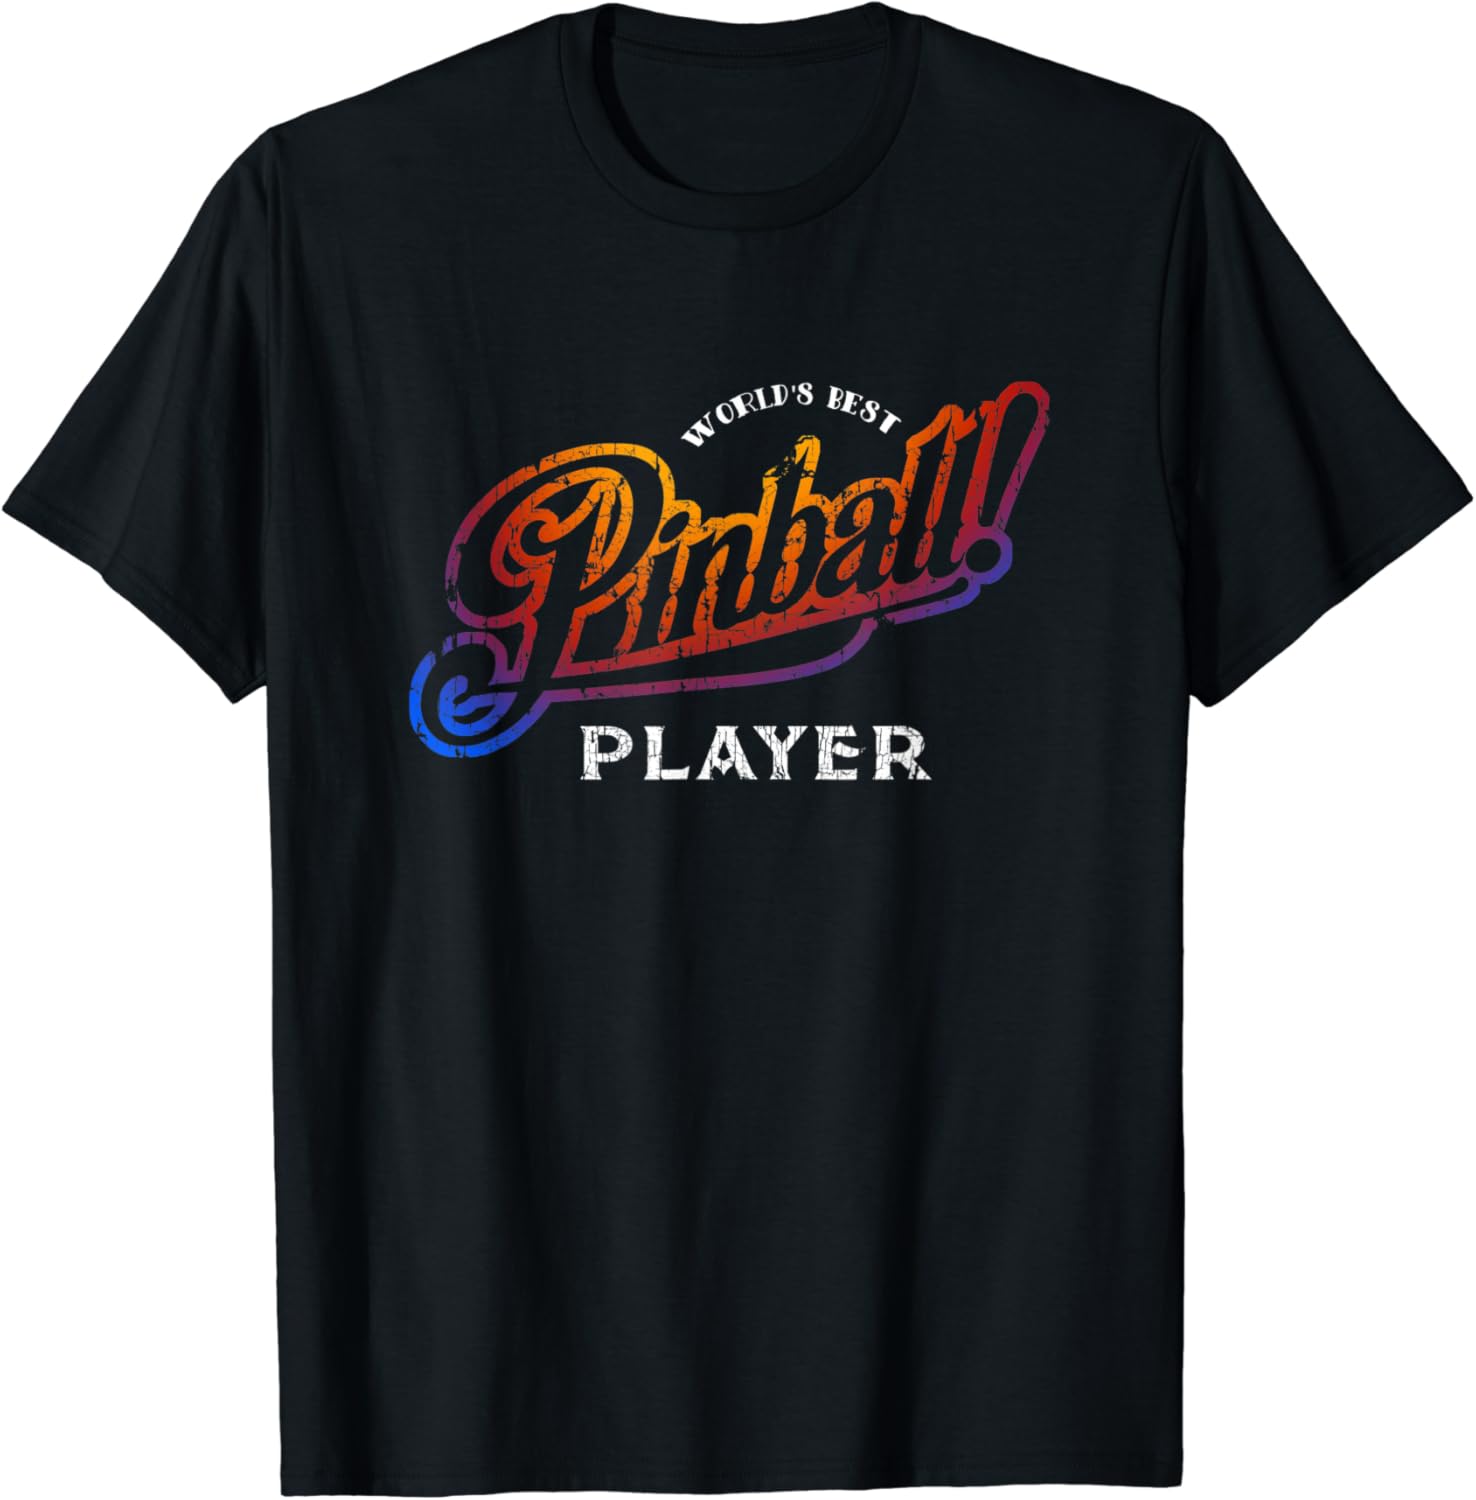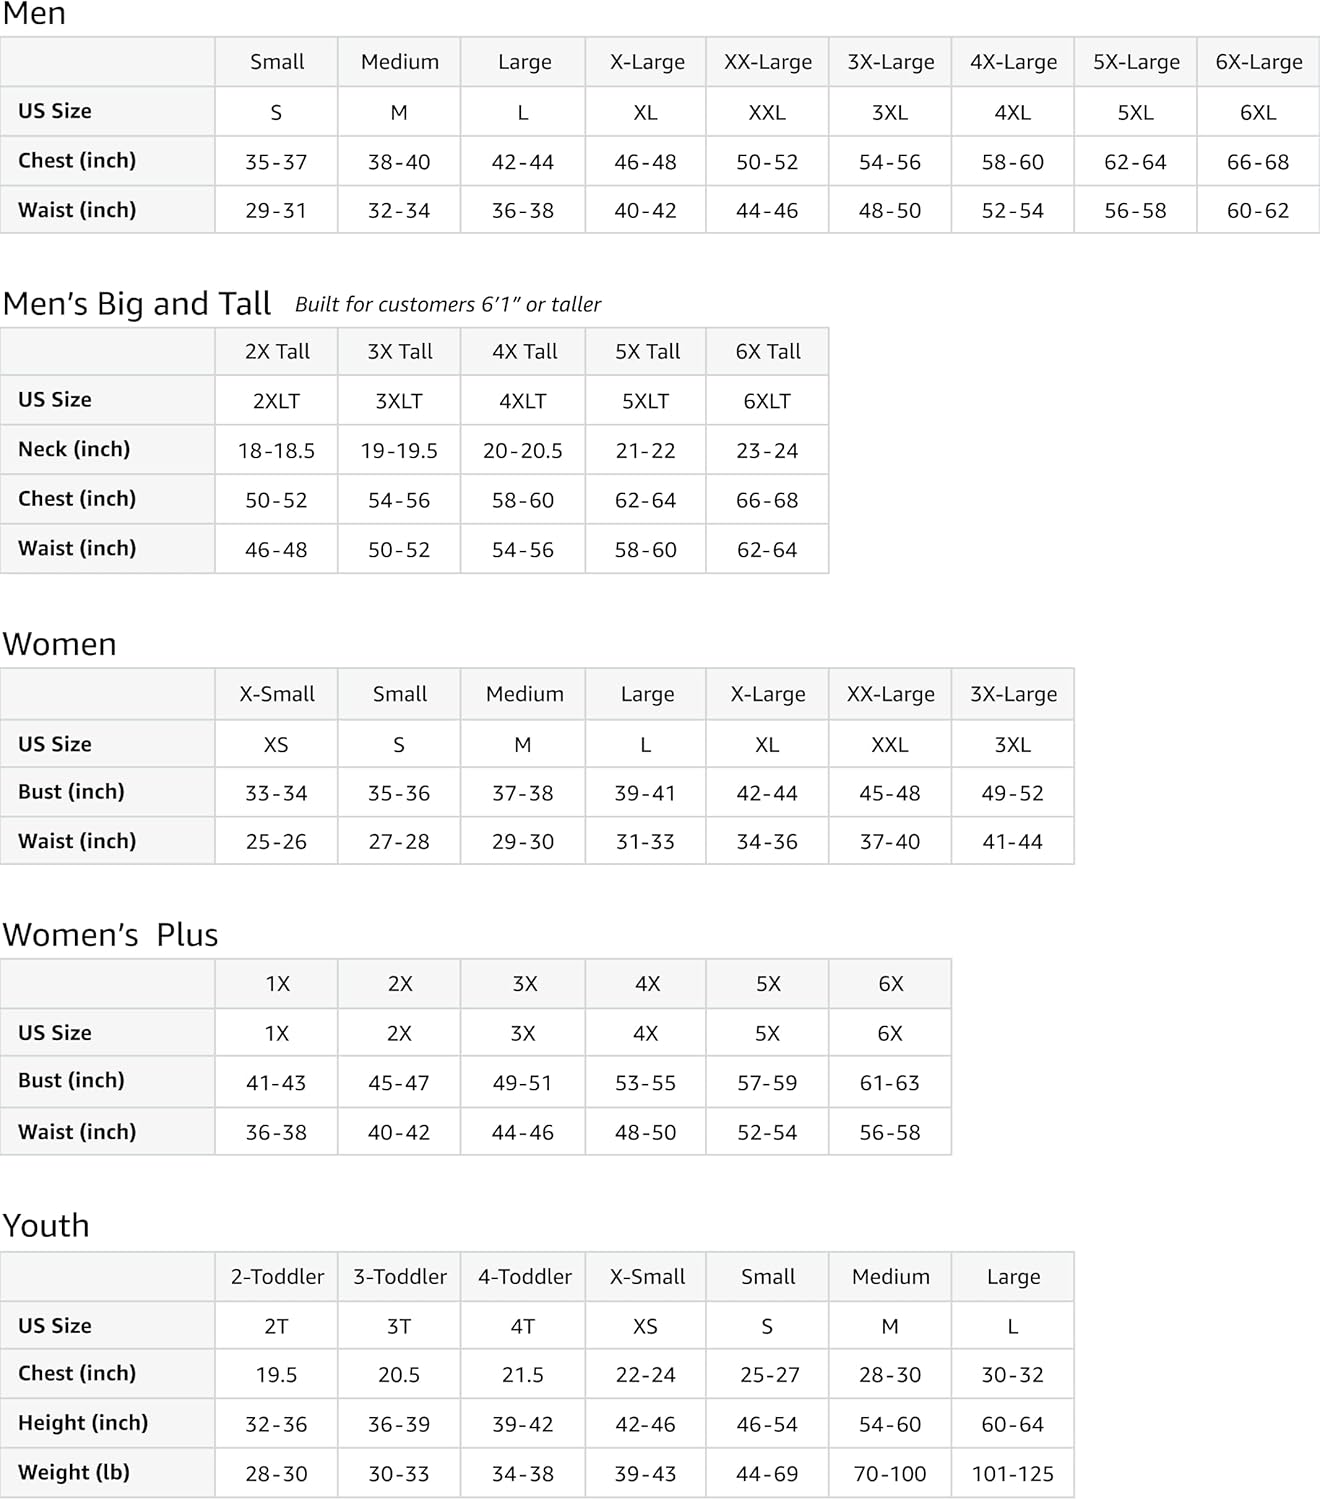
Worlds Best Pinball Player T Shirt Machine Game Balls Gifts
Category: AMAZON FASHION
Worlds Best Pinball Player T Shirt Machine Game Balls Gifts. Good idea for original and funny t shirt, tee gift.
Features: Solid colors: 100% Cotton; Heather Grey: 90% Cotton, 10% Polyester; All Other Heathers: 50% Cotton, 50% Polyester | Imported | Button closure | Machine Wash | Good idea for original and funny t shirt, tee gift. | Looking for a gift? Favorite themes: pinball machine, pinball balls accessories, items, pinball baseball game, buttons, hockey, for kids,girls, boys,woman, man, pinball table, fun, vintage, retro, pin, casino, vegas, old, gamble, flipper, slot, hobby. | Lightweight, Classic fit, Double-needle sleeve and bottom hem